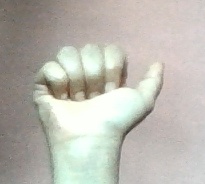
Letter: dhad